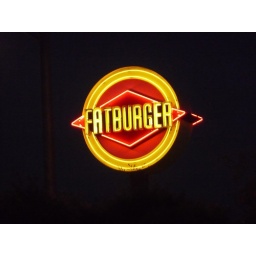
Shot from the car at a stoplight in Anaheim, CA, after leaving Knott's Berry Farm